AMC Pacer

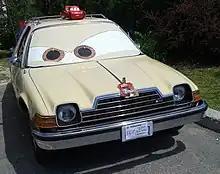
Windshield cover to resemble "Cars" movie character

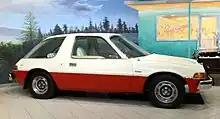
1975 AMC Pacer in the AACA Museum collection

In 1976 an AMC Pacer X was used as product placement in the hit French film "The Wing or the Thigh" ("L'aile ou la cuisse"), driven by the French actor Coluche.